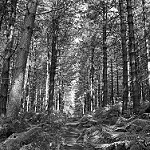
Label: B & W